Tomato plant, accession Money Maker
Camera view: vertical (180 deg); turntable rotation: 30 degrees
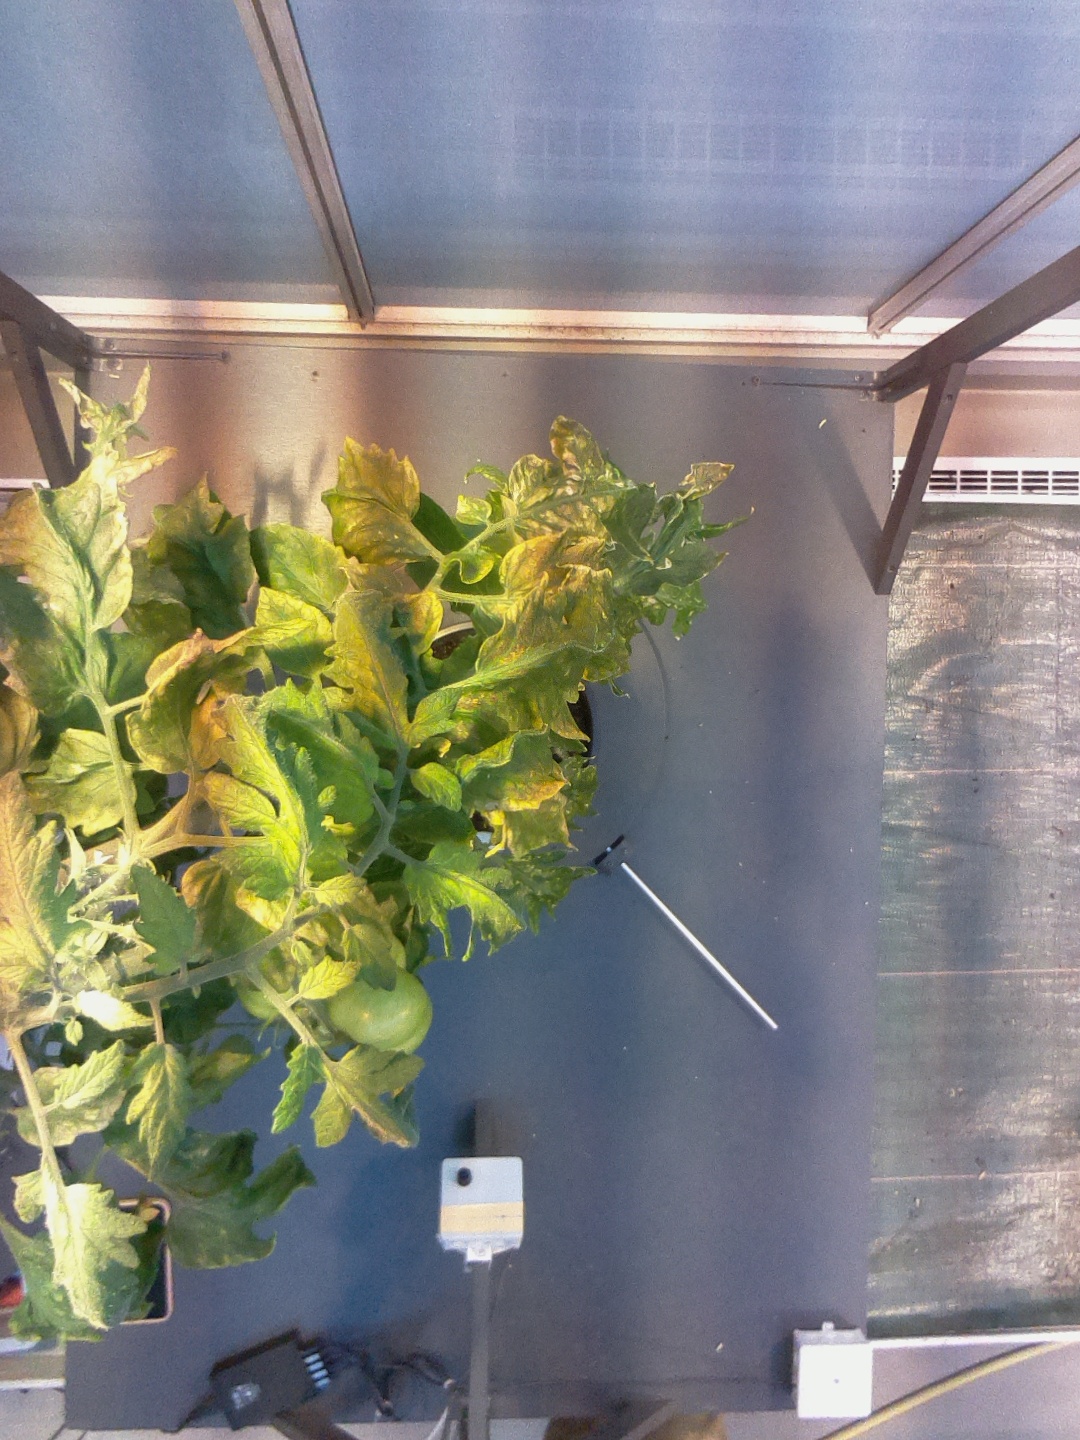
BBCH growth stage 78: 80% -90% of final fruit size